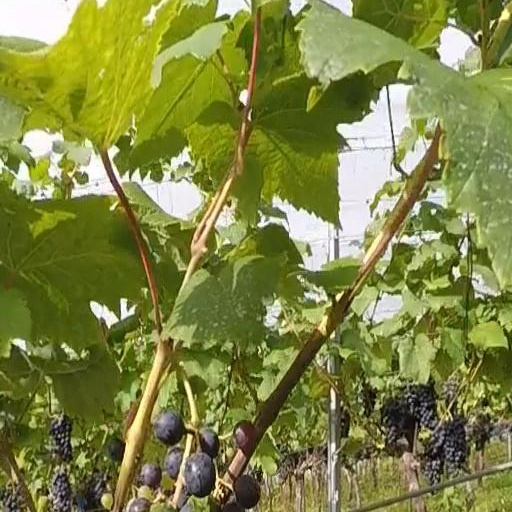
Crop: grape